Staten Island Quarantine War

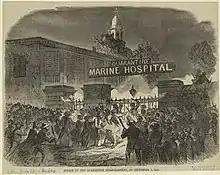
Attack on the Quarantine Establishment, September 1, 1858

The Staten Island Quarantine War was a series of attacks on the New York Marine Hospital in Staten Island—known as "the Quarantine" and at that time the largest quarantine facility in the United States—on September 1 and 2, 1858. The attacks, perpetrated mainly by residents of Staten Island, which had not yet joined New York City, were a result of longstanding local opposition to several quarantine facilities on the island's East Shore. During the attacks, arsonists set a large fire that completely destroyed the hospital compound. At trial, the leaders of the attack successfully argued that they had destroyed the Quarantine in self-defense. Though there were no deaths as a direct result of the attacks, the conflict serves as an important historical case study of the use of quarantines as a first response.